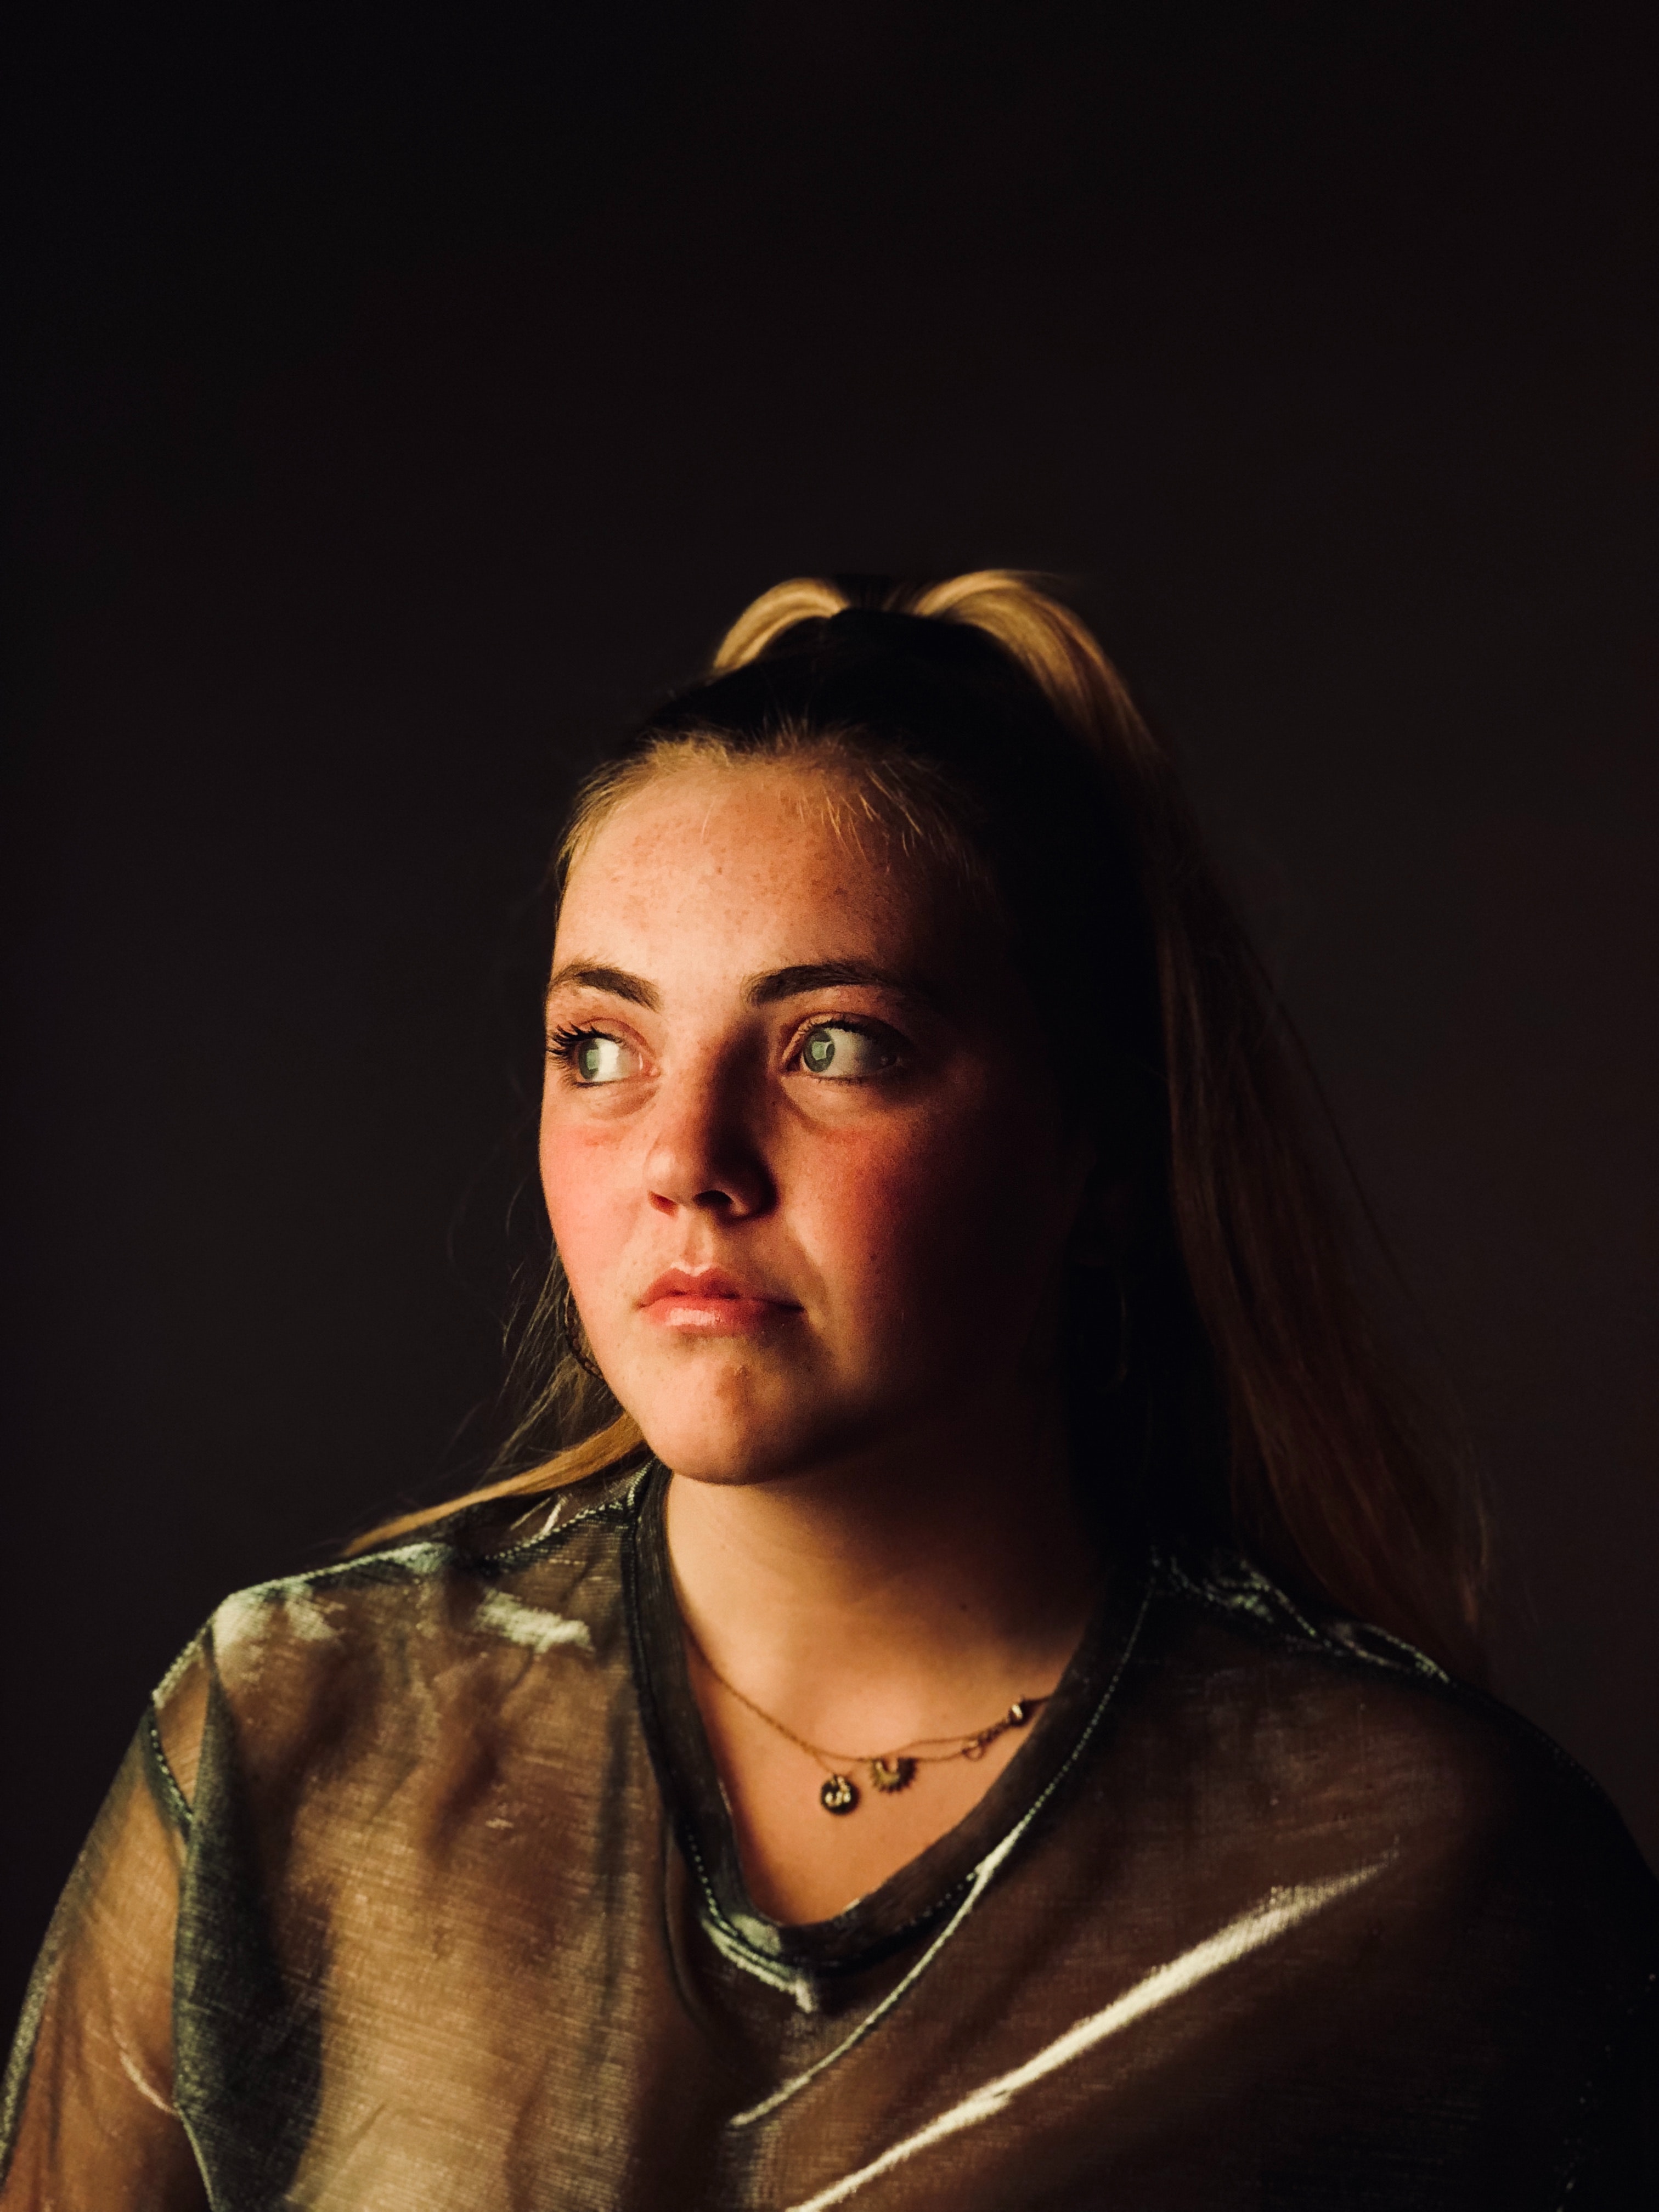
girl, portrait, darkness, human, brown hair, model